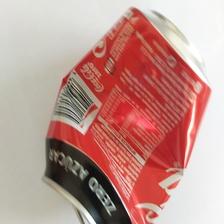
Label: cans